Batman/Teenage Mutant Ninja Turtles Adventures

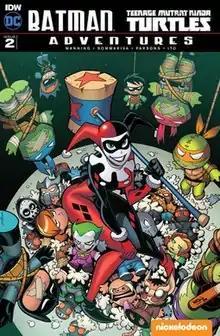
Cover of "Batman/Teenage Mutant Ninja Turtles Adventures" #2

Batman/Teenage Mutant Ninja Turtles Adventures is a six-issue intercompany crossover comic book miniseries featuring fictional heroes Batman and the Teenage Mutant Ninja Turtles. The miniseries is based on a previous intercompany crossover titled "Batman/Teenage Mutant Ninja Turtles" between DC Comics and IDW Publishing, which was first announced during IDW's panel at the 2015 San Diego Comic-Con and released as a six-part monthly miniseries in late 2015 and early 2016.